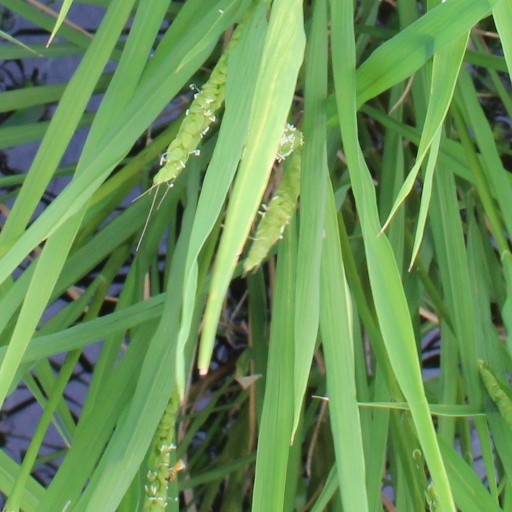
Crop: rice